James Craig (actor)

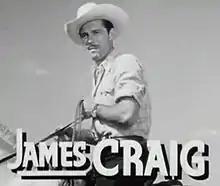
Craig in "Boys' Ranch" (1946)

James Craig (born James Henry Meador, February 4, 1912 - June 27, 1985) was an American actor. He is best known for appearances in films like "Kitty Foyle" (1940) and "The Devil and Daniel Webster" (1941), and his stint as a leading man at Metro-Goldwyn-Mayer in the 1940s where he appeared in films like "The Human Comedy" (1943).